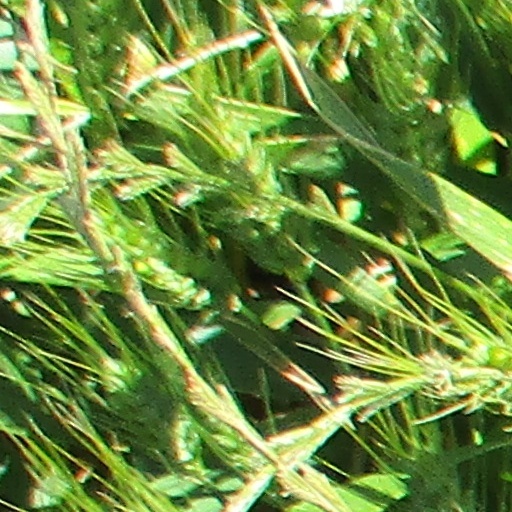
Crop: wheat